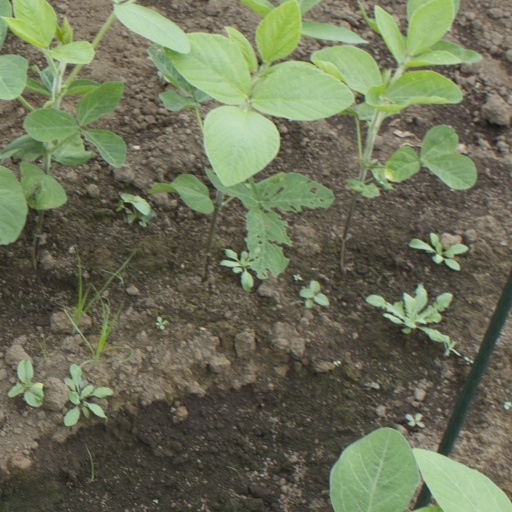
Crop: soybean